W1A (TV series)

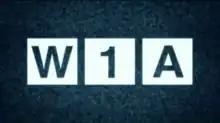

W1A is a British television comedy series that satirises the management of the BBC. It was created by John Morton, and first broadcast on BBC Two on 19 March 2014. The series is the follow-up to "Twenty Twelve", a BAFTA-winning comedy series by the BBC about the 2012 Summer Olympics in London. It sees the reintroduction of Hugh Bonneville and Jessica Hynes as their "Twenty Twelve" characters, alongside a new cast, with David Tennant's role as narrator also continuing from the earlier series.